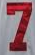
Number: 7